Rail transport in China

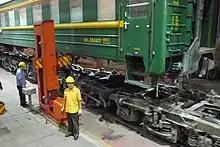
Changing bogies at Erenhot on the Sino-Mongolian border

The crossings at Manzhouli and Suifenhe are at either ends of the Trans-Manchurian Railway, which was a shortcut for the Trans-Siberian Railway built through northeastern China in the early 1900s. Manzhouli, in the Hulunbuir region of northern Inner Mongolia, is China's busiest inland port. It borders Zabaykalsk in Zabaykalsky Krai of Russia's Transbaikal region and handles the bulk of the bilateral freight trade and one of the Beijing-Moscow passenger train routes. Suifenhe, in southern Heilongjiang, borders the town of Pogranichny in Primorsky Krai of the Russian Far East. The rail station on the Russian's side is called Grodekovo. Freight trains from Harbin to Khabarovsk and Vladisvostok pass through Suifenhe. As of November 2008, there was no through passenger service, but one could travel along this route with transfers in Suifenhe, Grodekovo and Ussuriysk.